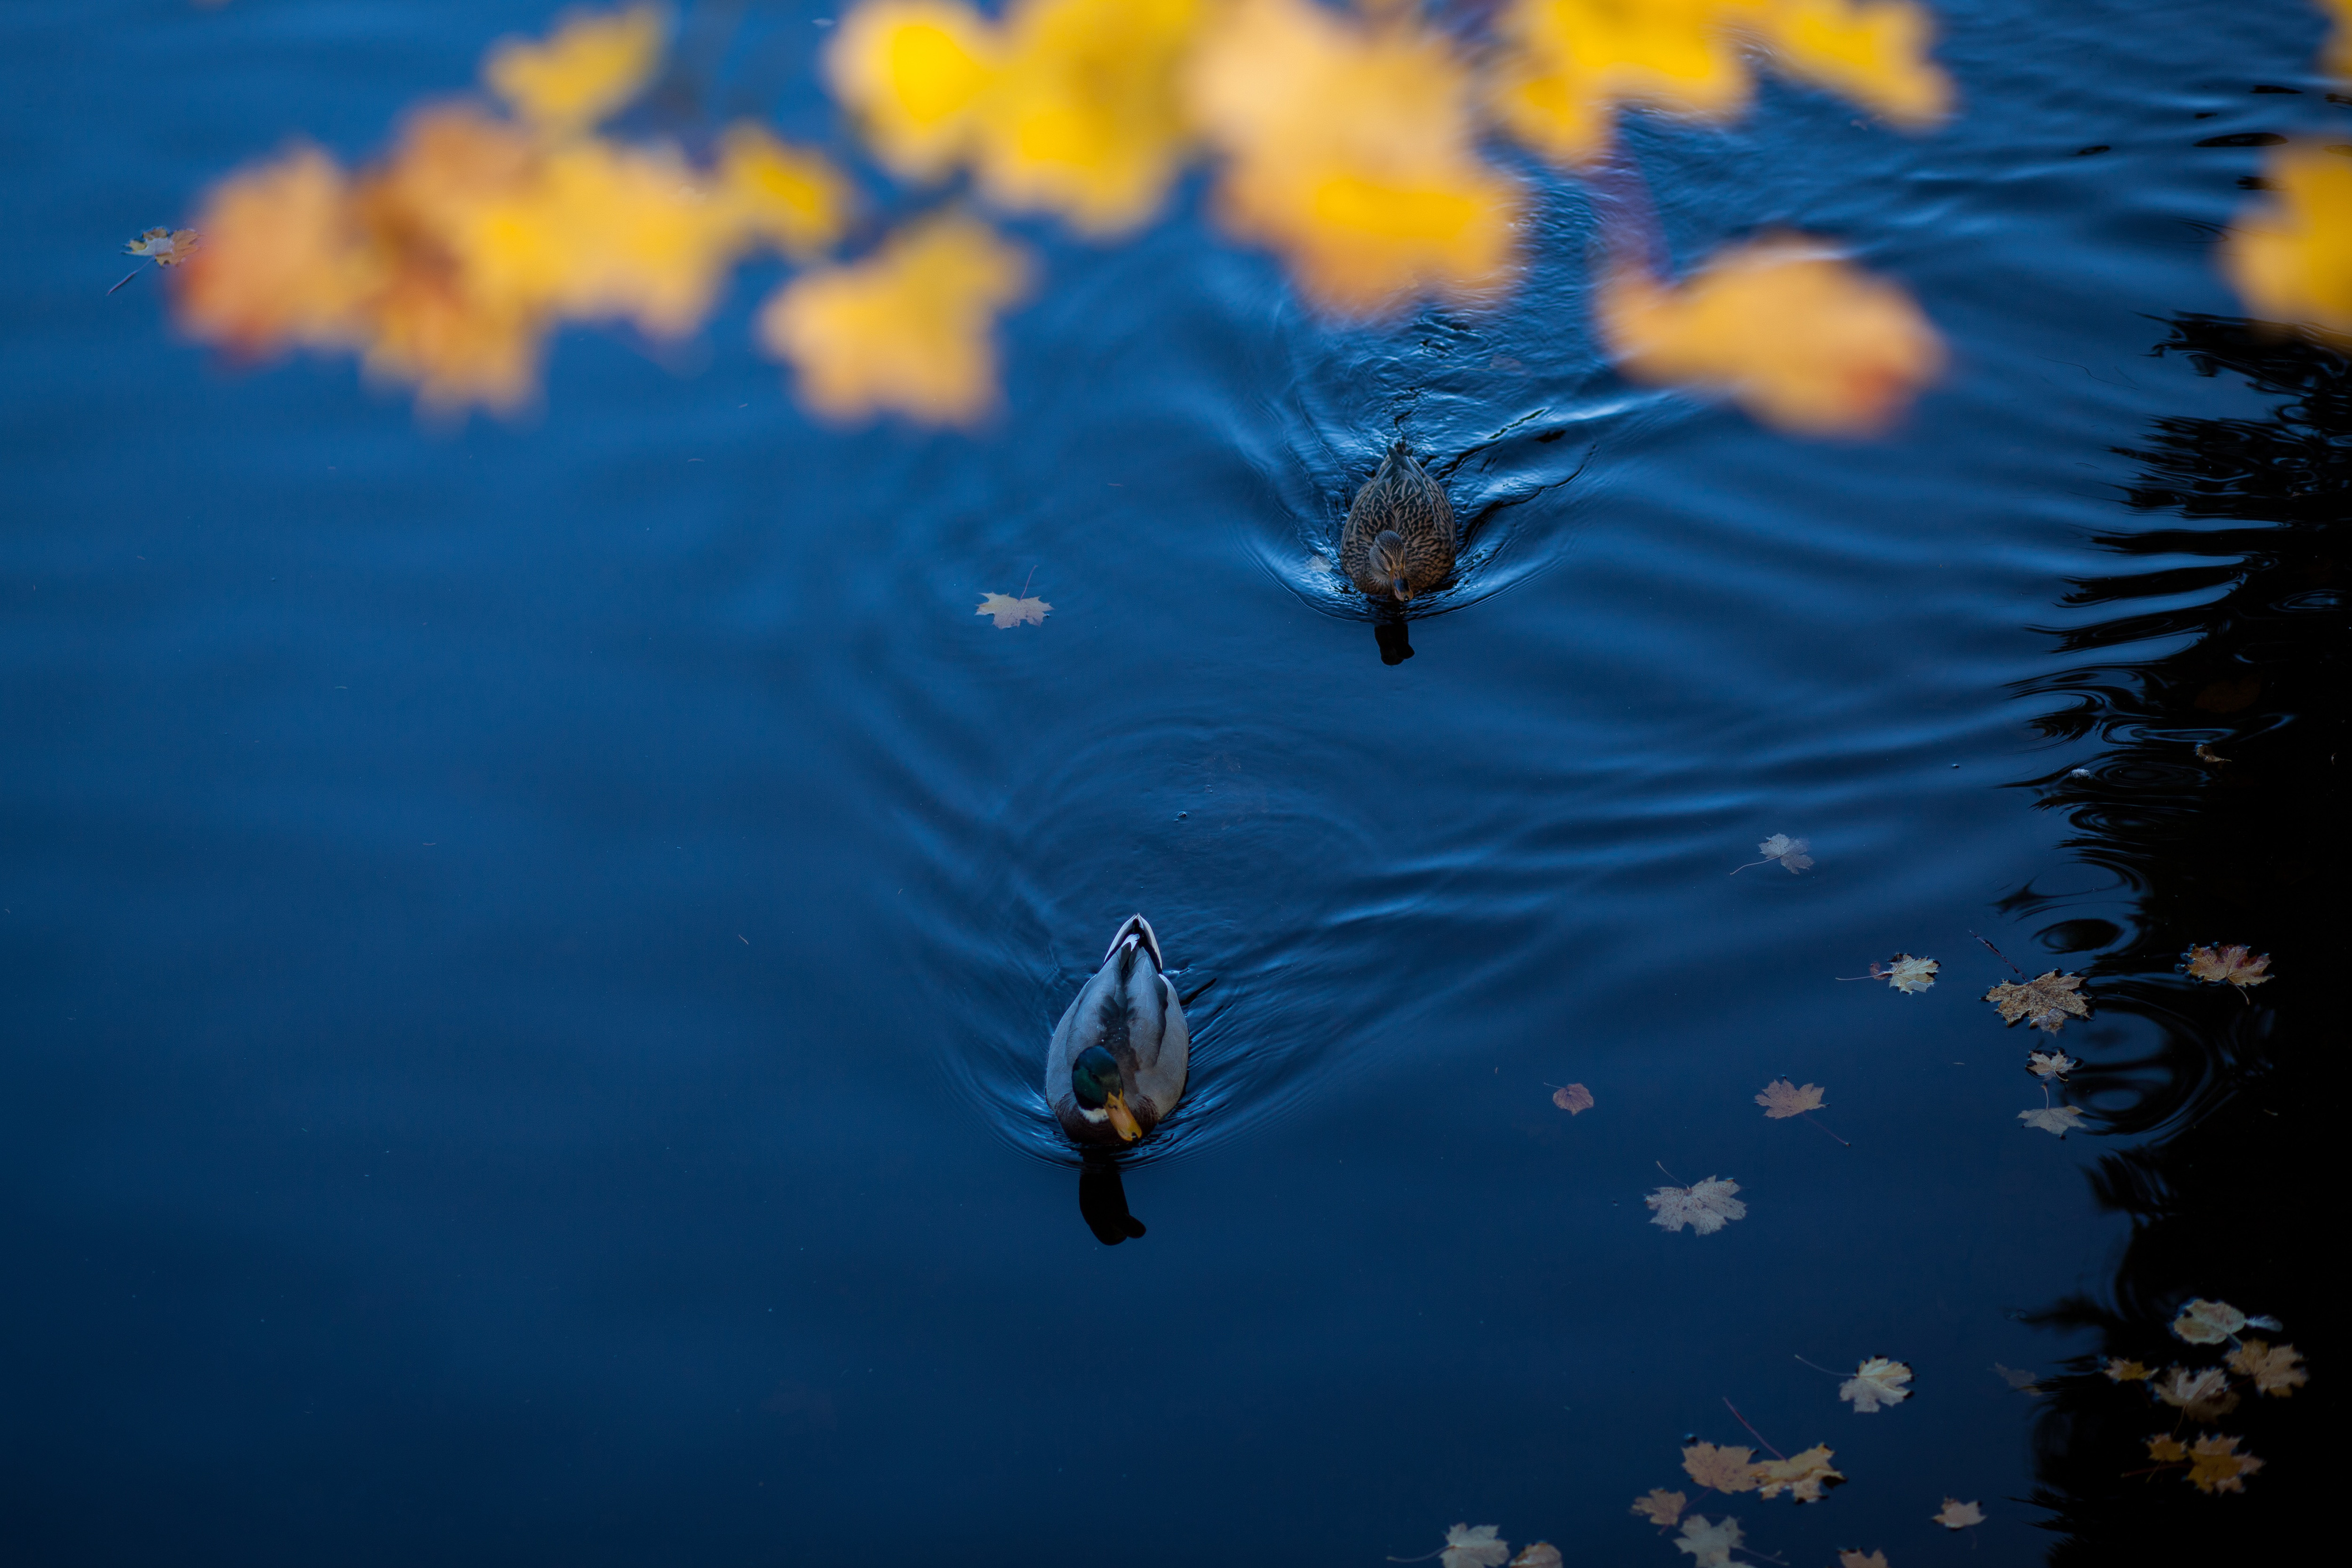
blue, reflection, water, sky, nature, leaf, green, yellow, daytime, organism, lake, pond, tree, cloud, calm, duck, ocean, plant, wildlife, watercourse, river, sea, macro photography, autumn, flower, water bird, water lily